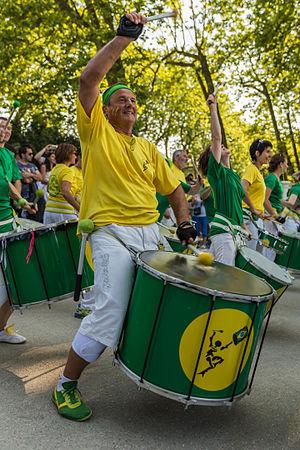
Groupe Tribal Percussions défilant à Annecy en jouant de la percussion brésilienne
Un membranophone est un instrument de percussion dont les sons sont produits par la vibration d'une membrane tendue sur un cadre.